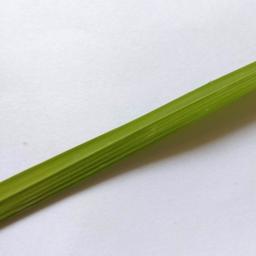
Label: Rice___Healthy